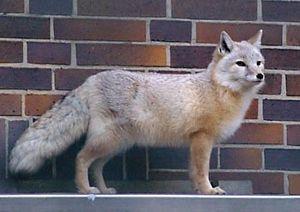
Voici la liste des espèces mammifères signalées en Chine. Il y a 495 espèces de mammifères en Chine, dont 13 sont en danger critique d'extinction, 24 sont en danger, 47 sont vulnérables, et 7 sont quasi menacées. Trois des espèces listées pour la Chine sont considérées comme éteintes.